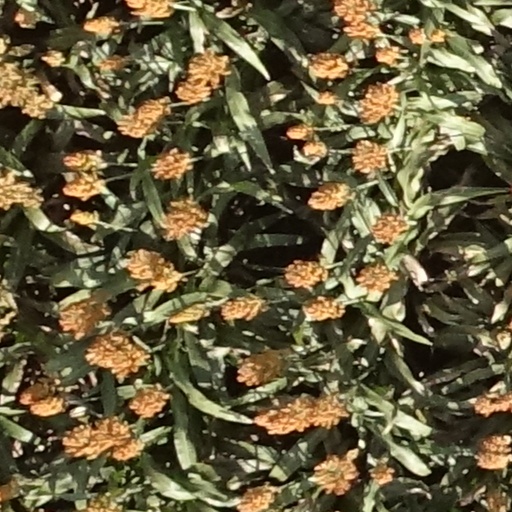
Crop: sorghum